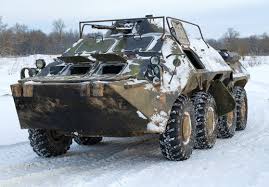
Label: BTR